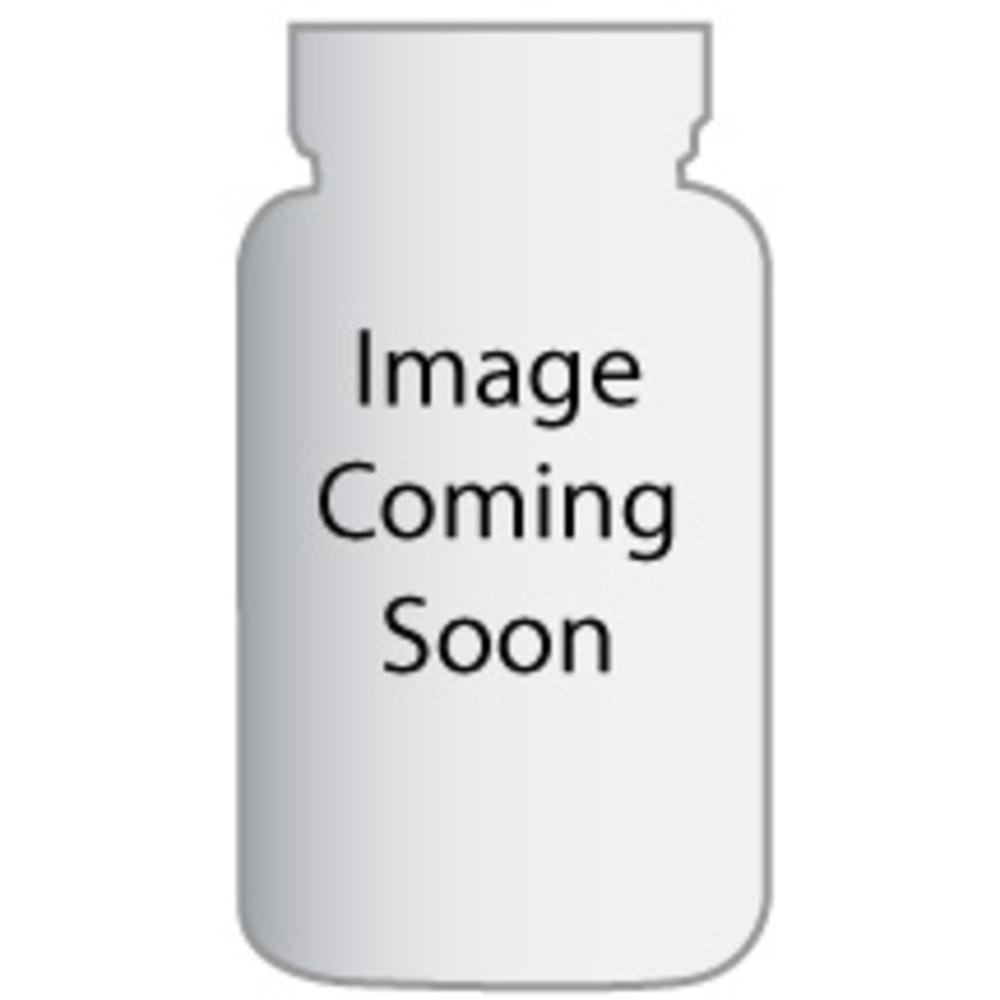
Item Name: Dynasty, Mustard Very Hot, 4 oz
Bullet Point 1: Support Local Market
Bullet Point 2: The Perfect Choice
Bullet Point 3: Popular with Vegans
Bullet Point 4: Fantastic Flavor
Bullet Point 5: Enjoy!
Product Description: Mustard Condiment
Value: 4.0
Unit: Ounce

Price: 6.485